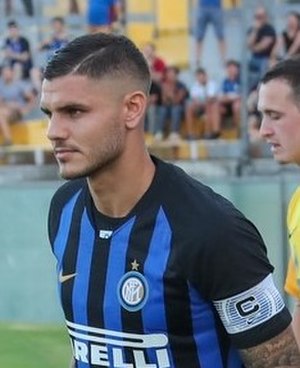
Mauro Icardi
Mauro Emanuel Icardi, er en argentinsk fodboldspiller. Han spiller i den franske Ligue 1 club Paris Saint-Germain Han har tidligere spillet i Italien for Inter.